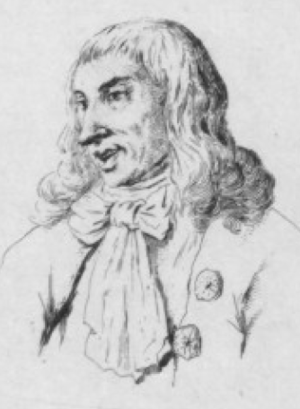
François Bedeau, dit Gorgibus, dit L'Espy, était un comédien français, né vers 1603, mort le 17 septembre 1663 à Cuillé. Comédien ordinaire du Roi. Il finit sa carrière dans la troupe de Molière.
François Bedeau, dit L'Espy, est un comédien français, né vers 1603, mort le 17 septembre 1663 à Cuillé. Comédien ordinaire du Roi. Il finit sa carrière dans la troupe de Molière.